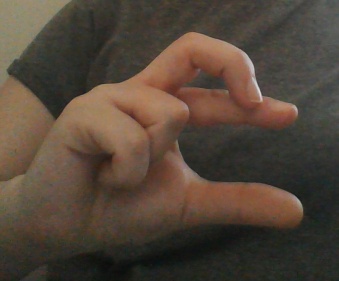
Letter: thal